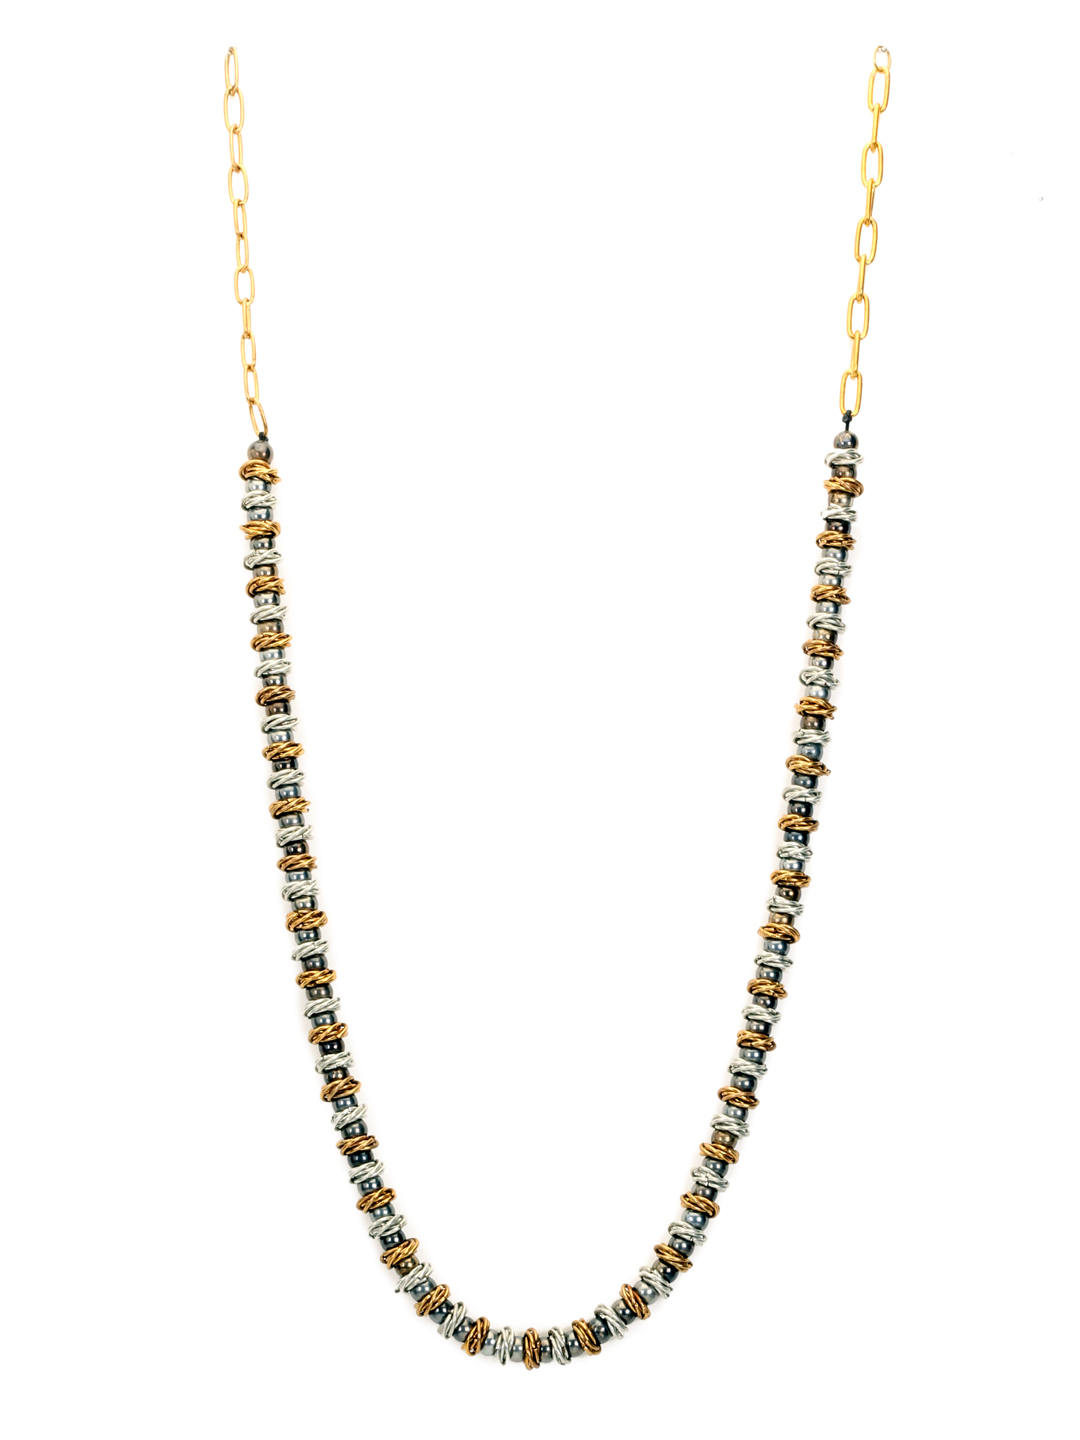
Femella Silver Knot and Ball Necklace
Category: Accessories / Jewellery / Necklace and Chains
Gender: Women
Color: Silver
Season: Fall 2012
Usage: Casual